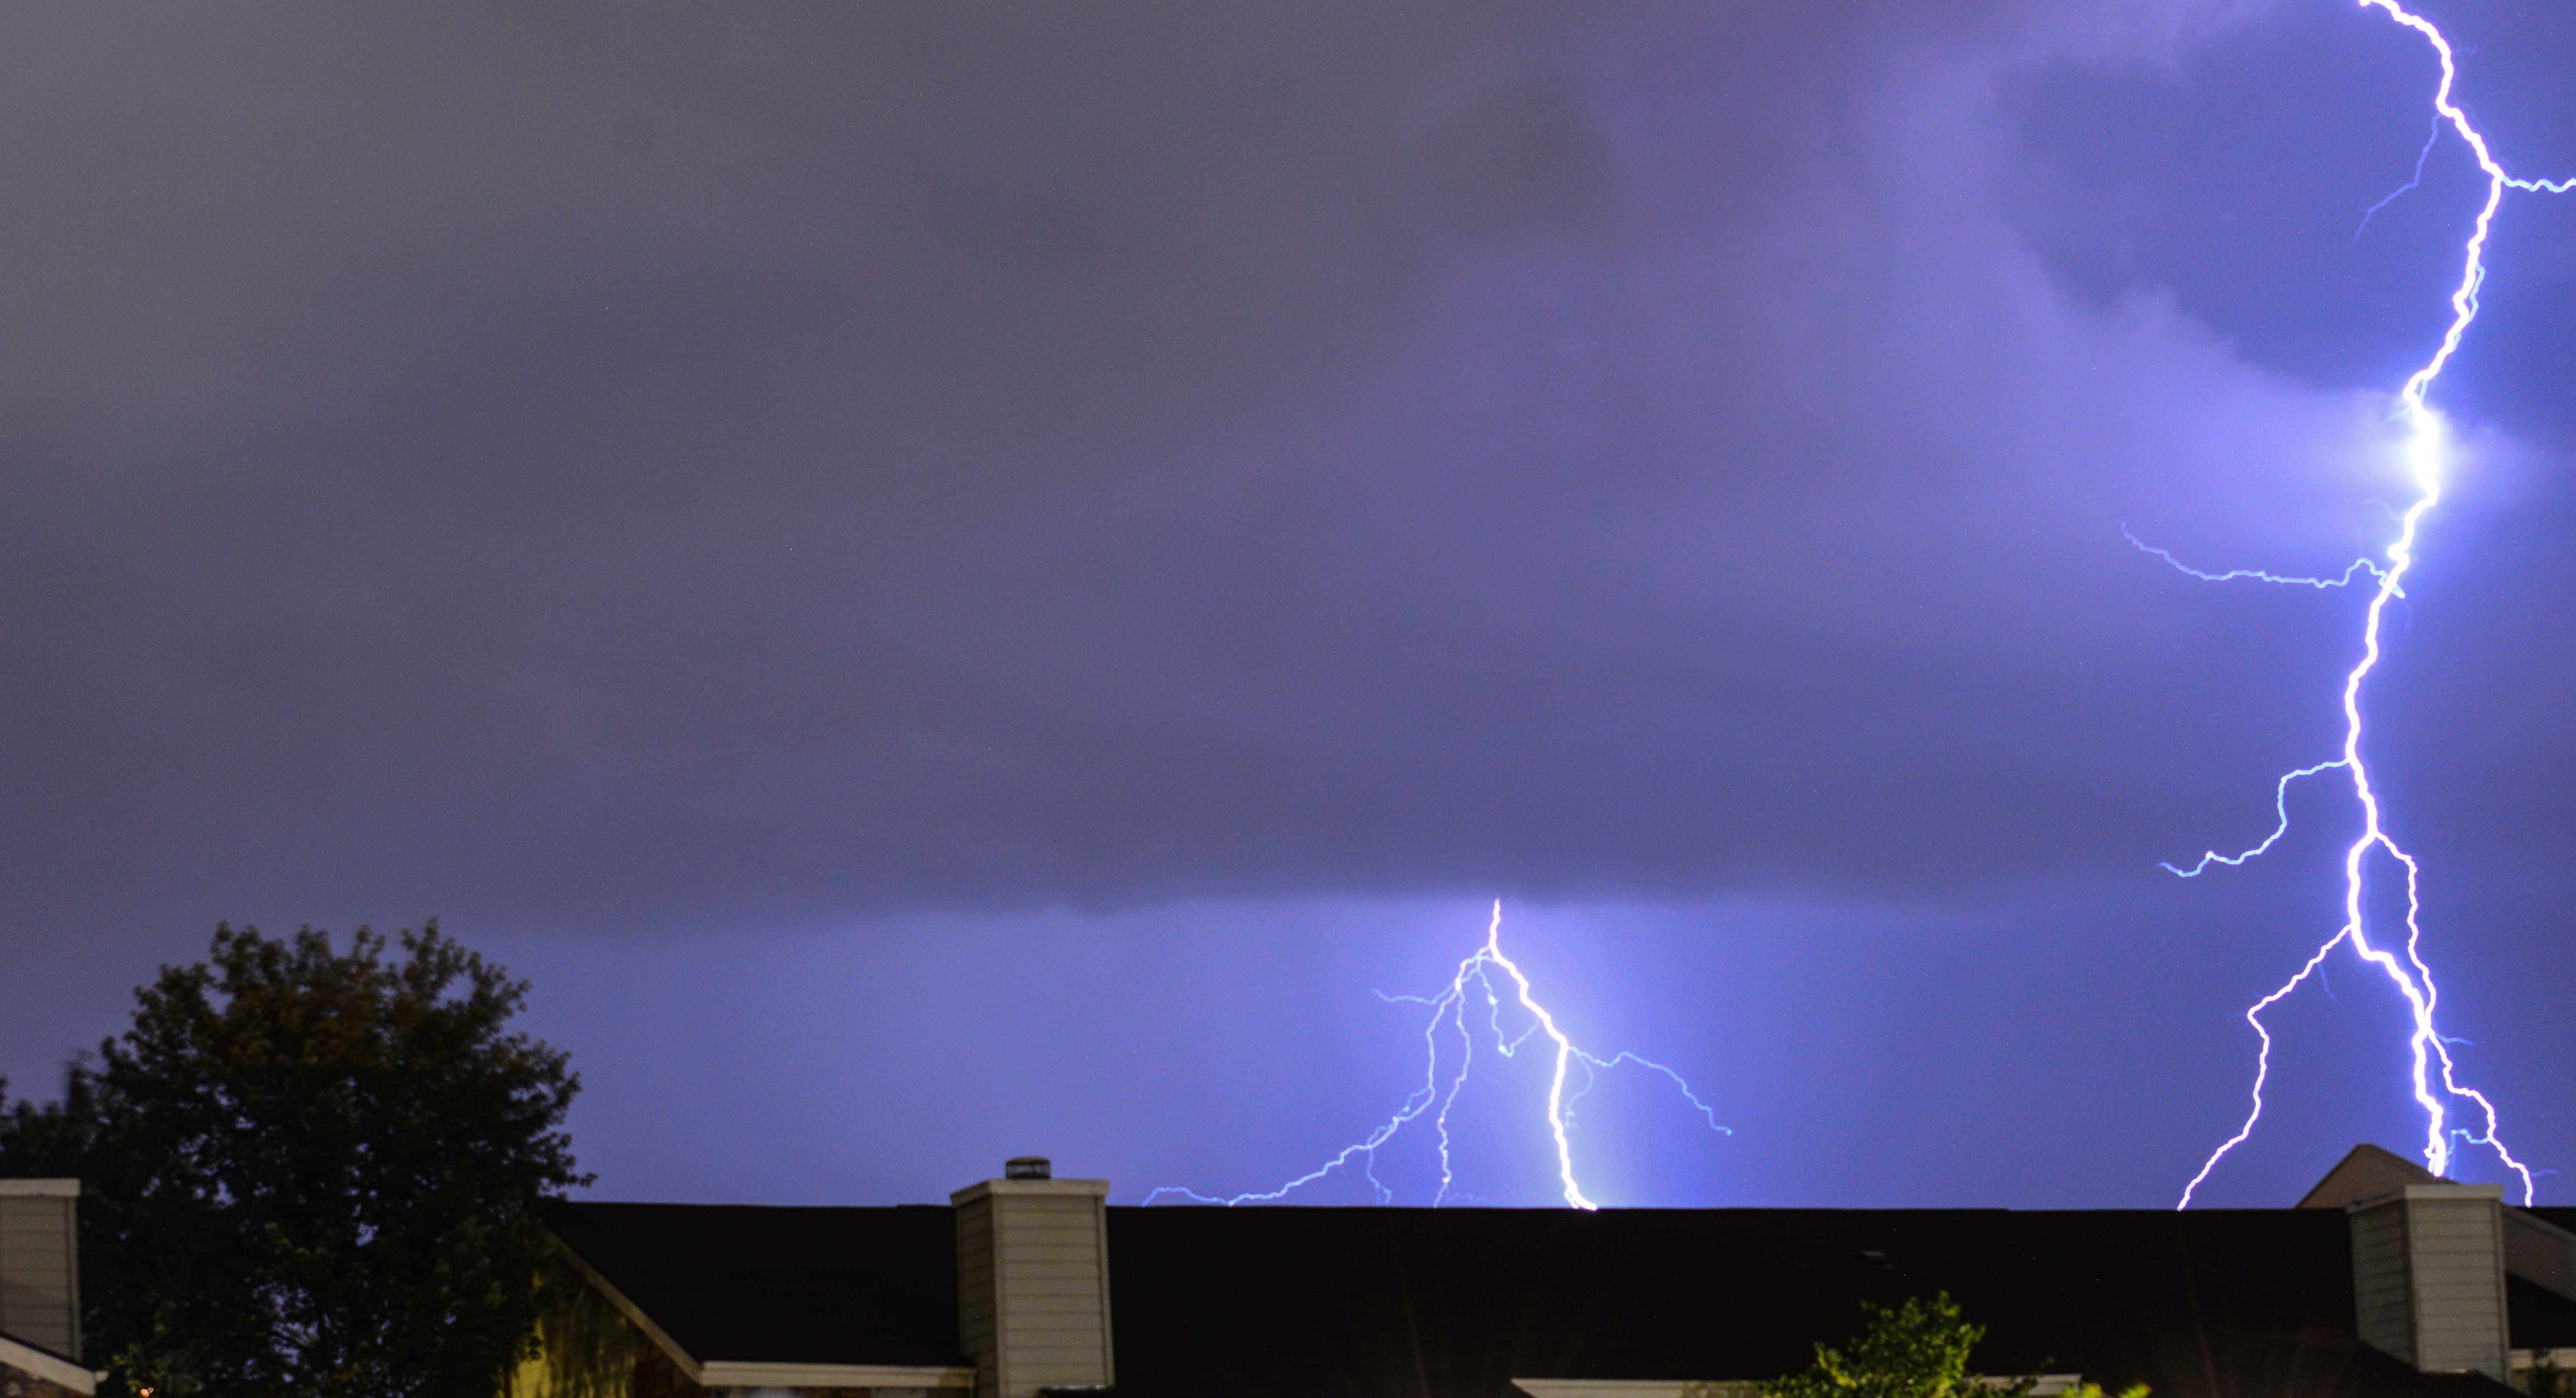
nature, sky, night, rain, atmosphere, summer, weather, storm, blue, electricity, lightning, thunder, power, clouds, thunderstorm, phenomenon, bluegrass, kentucky, lexington